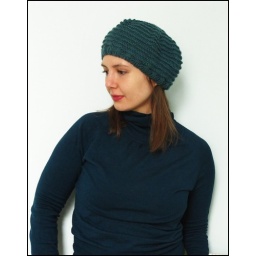
alex hat in petrol blue